Lusatia

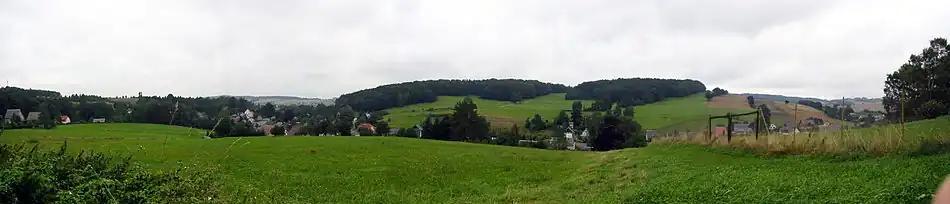

Lusatia comprises two both scenically and historically different parts: a hilly southern "upper" section and a "lower" region, which belongs to the North European Plain. The border between Upper and Lower Lusatia is roughly marked by the course of the Black Elster river at Senftenberg and its eastern continuation toward the Silesian town of Przewóz on the Lusatian Neisse. Neighbouring regions were Silesia in the east, Bohemia in the south, the Margraviate of Meissen, and the Duchy of Saxe-Wittenberg in the west as well as the Margraviate of Brandenburg (Mittelmark) in the north.